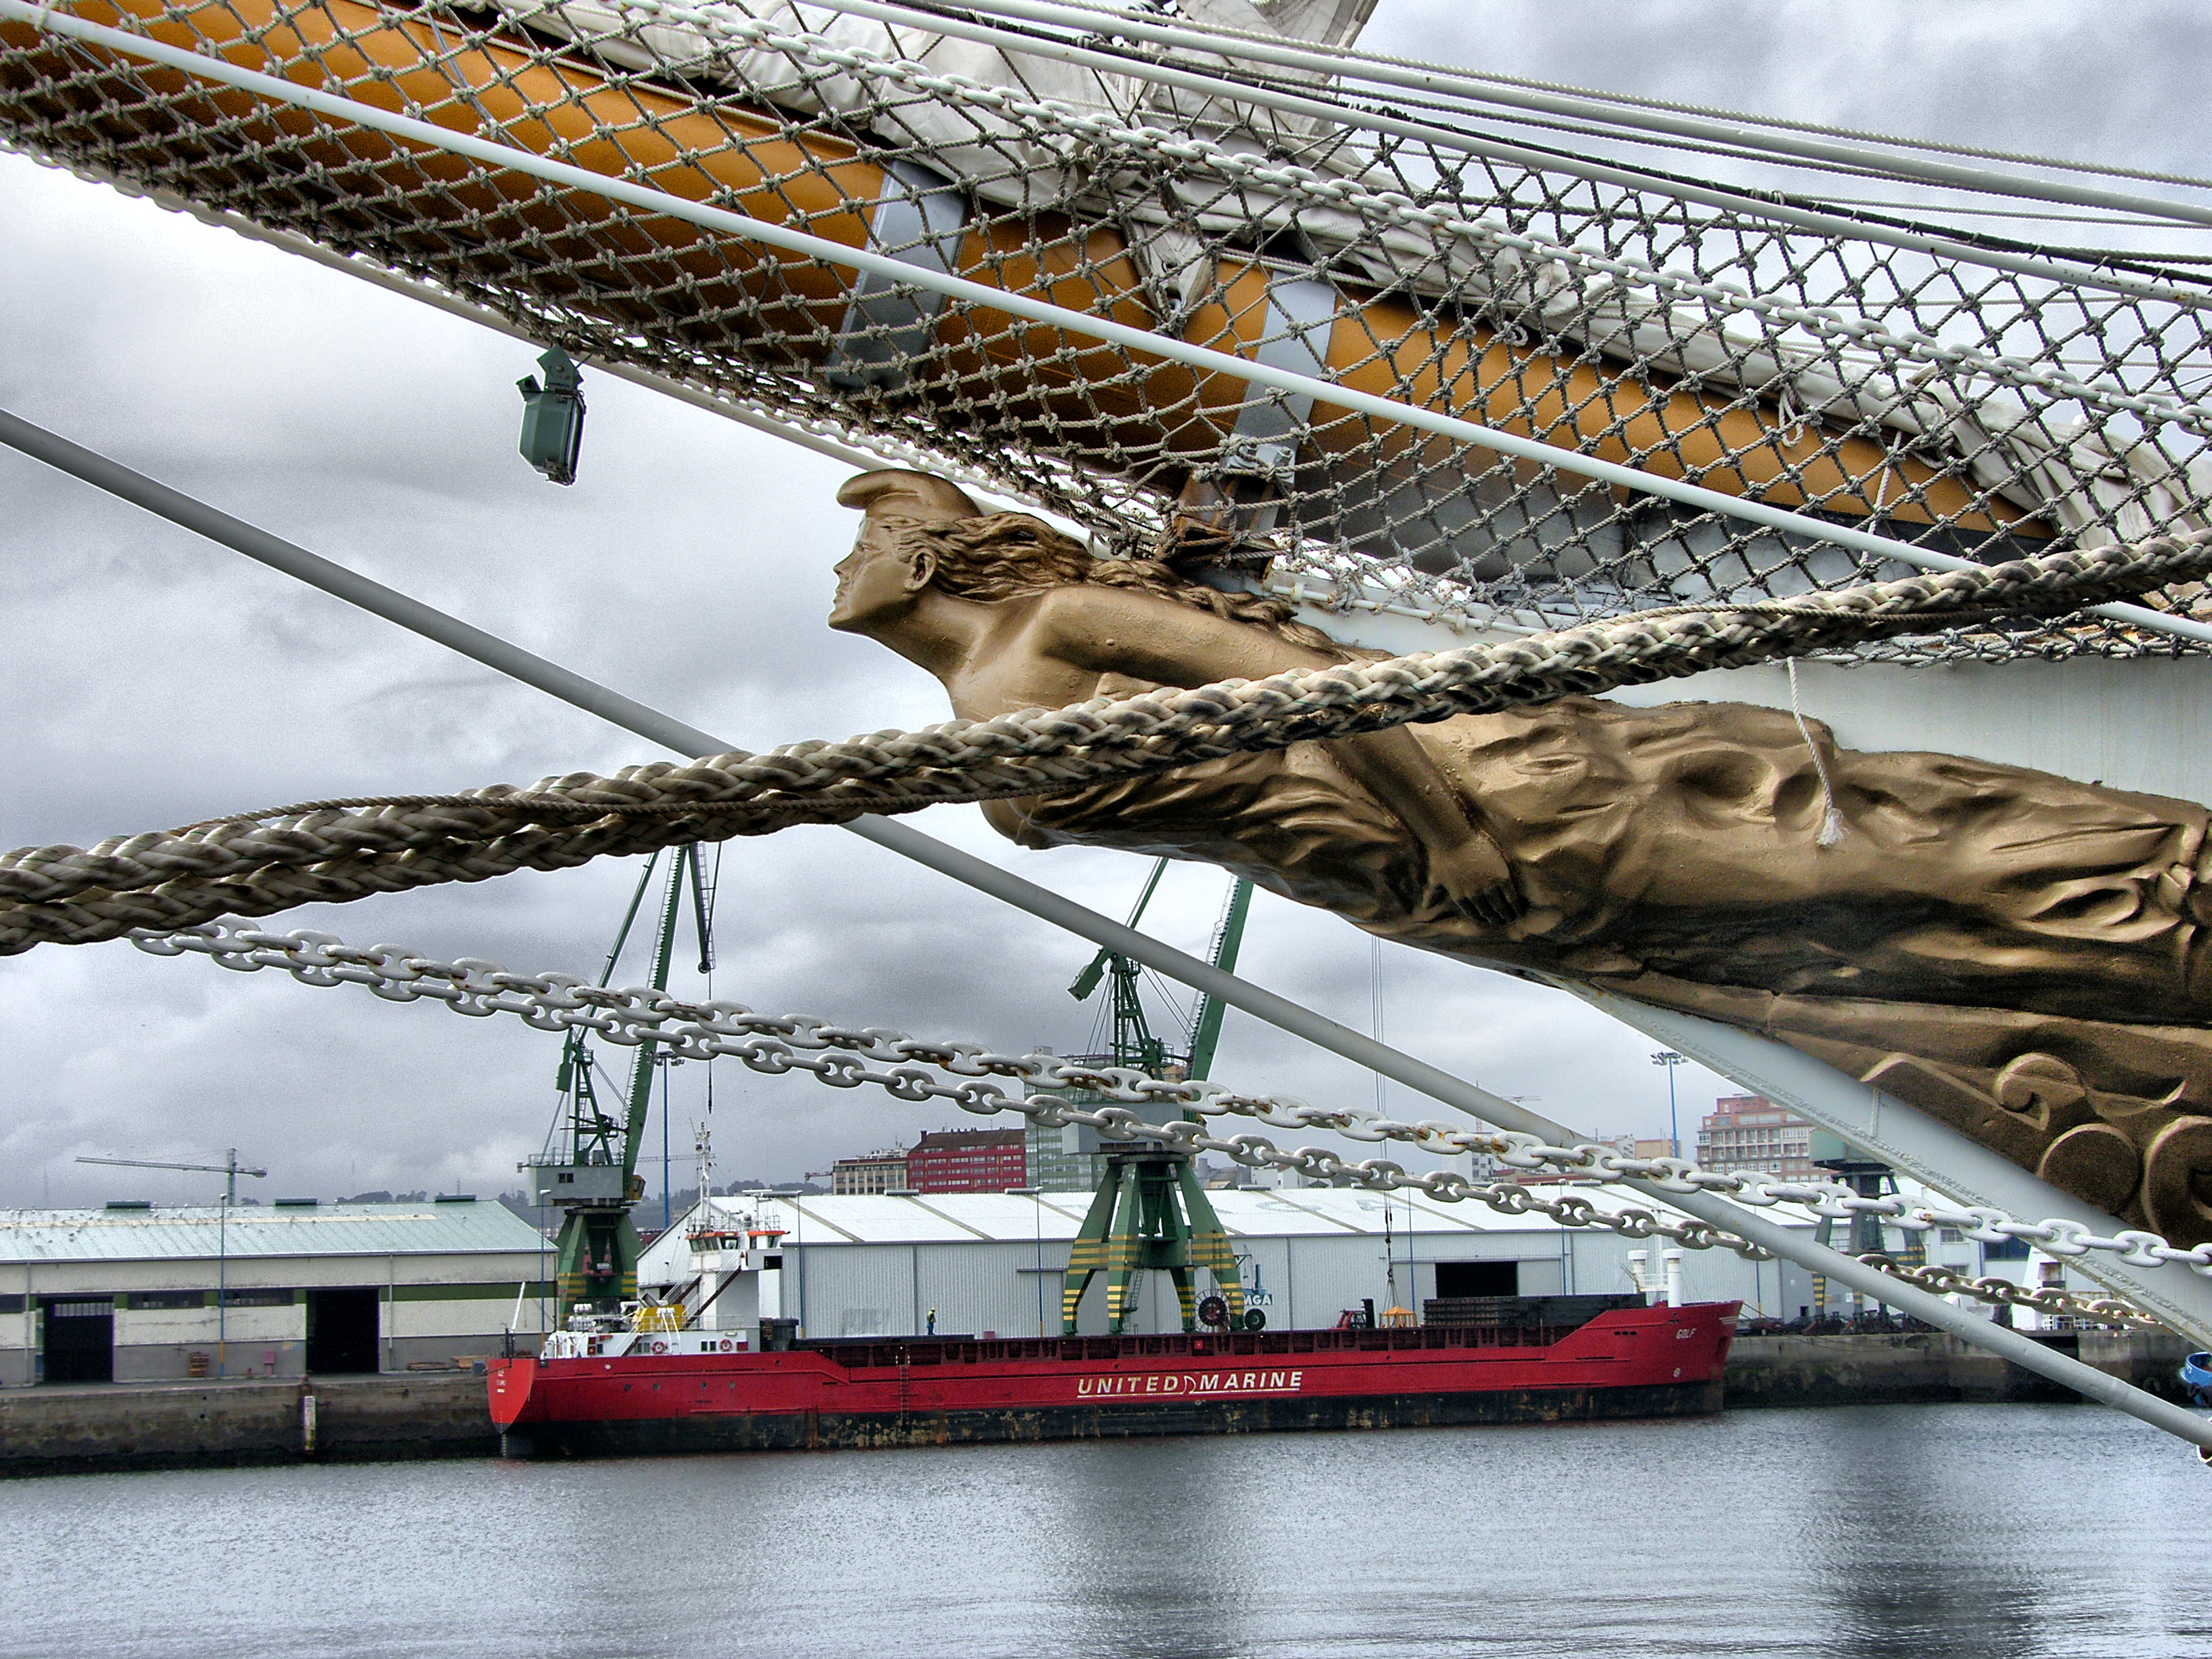
track, bridge, city, transport, europe, vehicle, mast, spain, europa, mar, galicia, puerto, acorua, atlantic, corua, galiza, embarcaciones, marineras, puertocorua